Tyrian purple

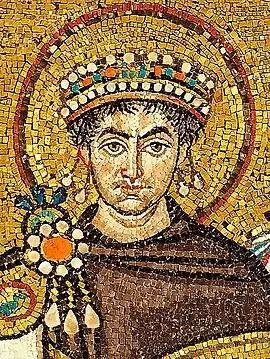
Byzantine Emperor Justinian I clad in Tyrian purple, 6th-century mosaic at Basilica of San Vitale, Ravenna, Italy

Many other species worldwide within the family Muricidae, for example "Plicopurpura pansa", from the tropical eastern Pacific, and "Plicopurpura patula" from the Caribbean zone of the western Atlantic, can also produce a similar substance (which turns into an enduring purple dye when exposed to sunlight) and this ability has sometimes also been historically exploited by local inhabitants in the areas where these snails occur. (Some other predatory gastropods, such as some wentletraps in the family Epitoniidae, seem to also produce a similar substance, although this has not been studied or exploited commercially.) The dog whelk "Nucella lapillus", from the North Atlantic, can also be used to produce red-purple and violet dyes.